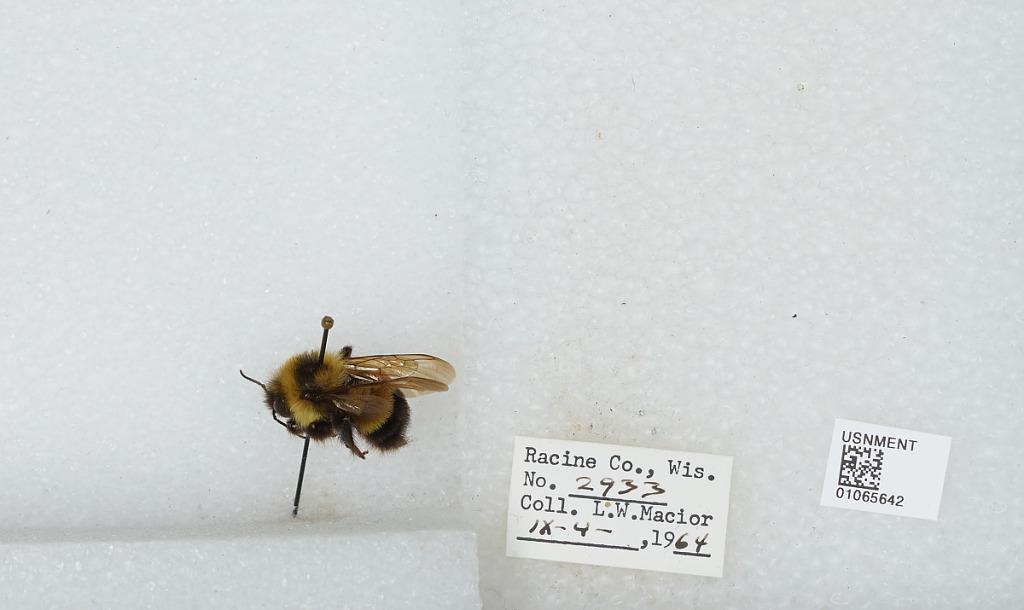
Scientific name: Bombus (Bombus) affinis Cresson
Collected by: L. Macior
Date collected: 1964-9-4
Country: United States
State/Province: Wisconsin
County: Racine
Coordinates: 42.78, -87.76